Valuyki, Belgorod Oblast

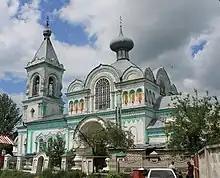
St. Nicholas's Church

Valuyki was founded in 1593 as a fortress for protection against the Crimean and Nogai Tatar raids along the Muravsky Trail.